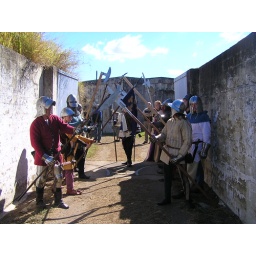
boys &amp;amp; girls mucking around with their various weapons